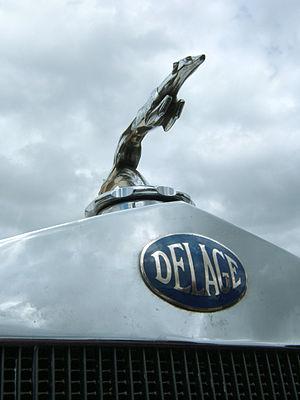
Louis Delâge est un ingénieur et industriel français, fondateur de la marque de voitures de prestige Delage en 1905.